Hiroyuki Nakajima

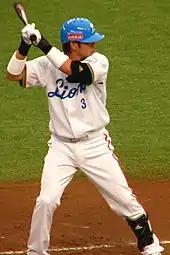
Nakajima batting in 2009

Nakajima was promoted to the 3-hole in the batting lineup for the , playing in his third All-Star Game and finishing among the league leaders in average (.300, fifth in the Pacific League) and hits (160, third) with 74 RBI. He was also the only player in either of the leagues to record an RBI in nine straight games. On the other hand, his 134 strikeouts were more than those in his previous two seasons "combined" (67 and 66 in 2005 and 2006, respectively) and his 20 errors led all Pacific League shortstops for the third consecutive season.